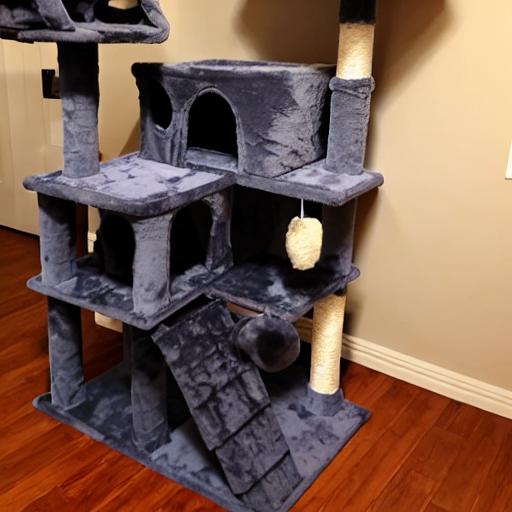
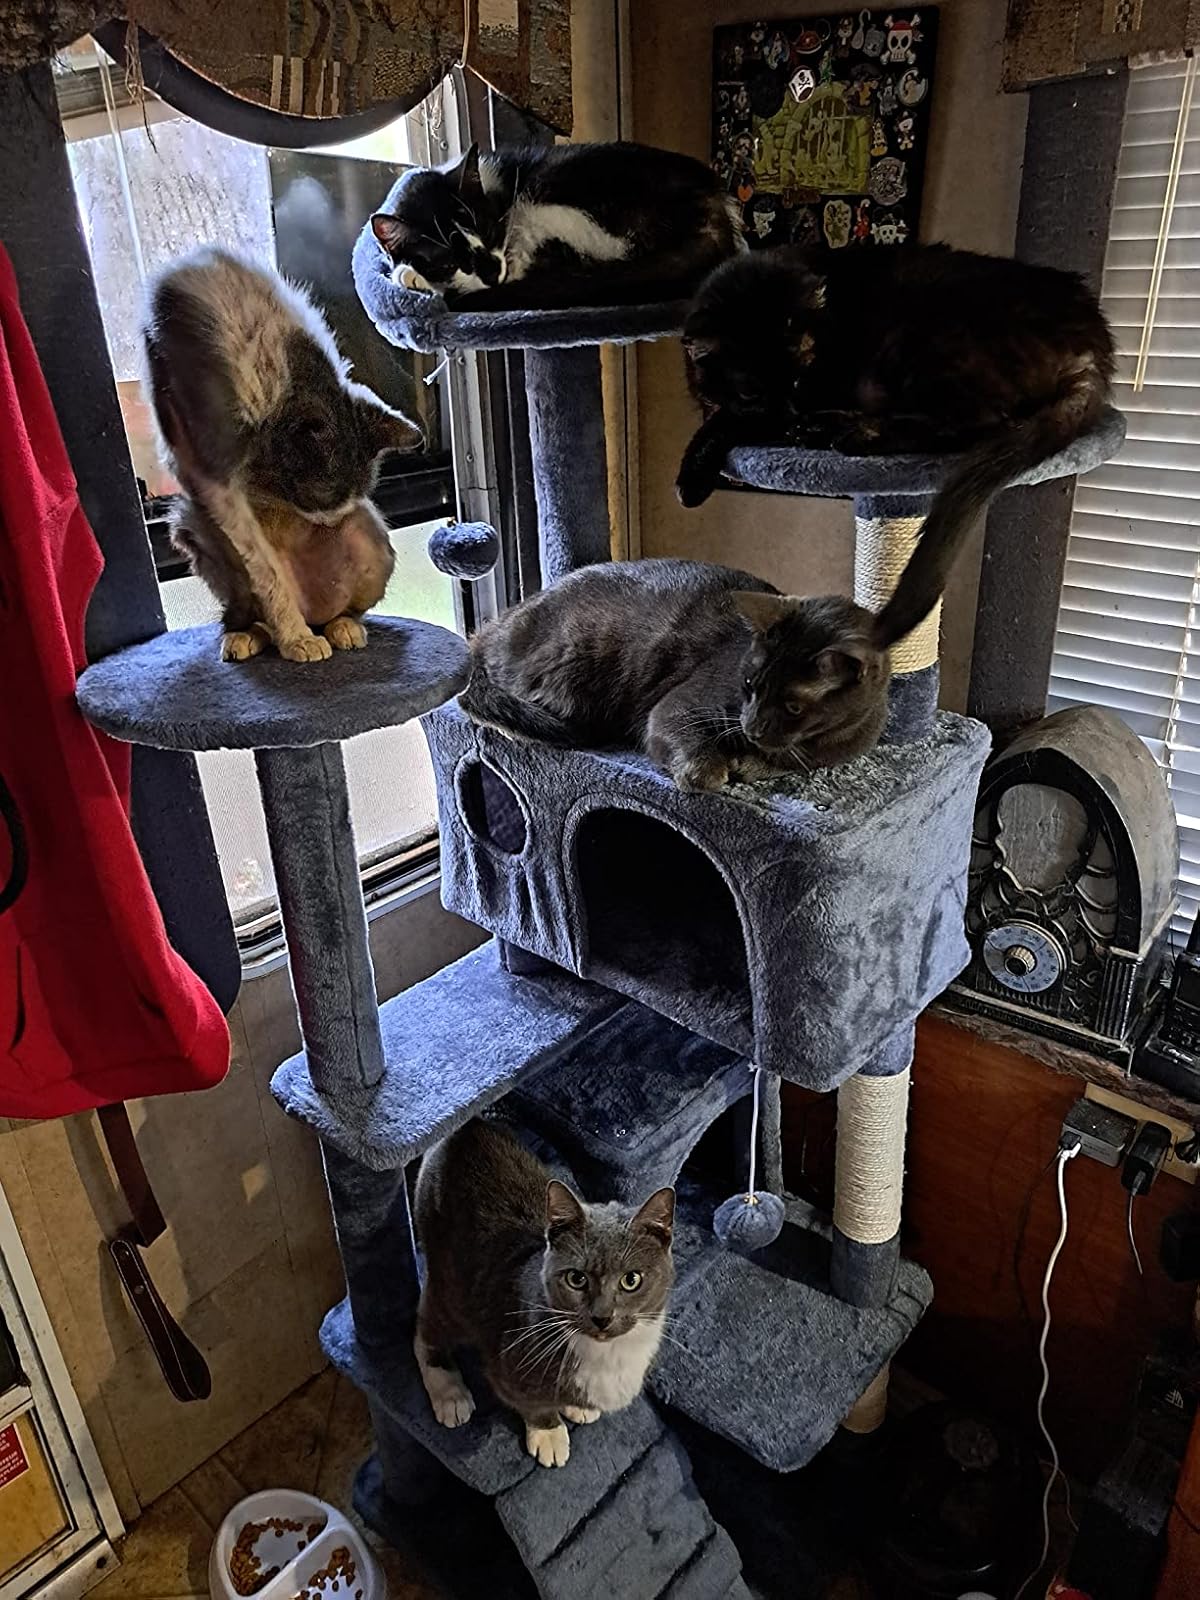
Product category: items_cat tree
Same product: no